Juan Nieves

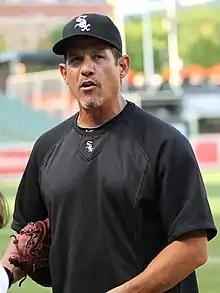
Nieves with the Chicago White Sox in 2011

Juan Manuel Nieves Cruz (born January 5, 1965) is a Puerto Rican professional baseball pitcher and coach who is currently the assistant pitching coach for the Detroit Tigers of Major League Baseball (MLB). He played for the Milwaukee Brewers of Major League Baseball (MLB) from 1986 to 1988. He has coached in MLB for the Chicago White Sox, Boston Red Sox, and Miami Marlins.